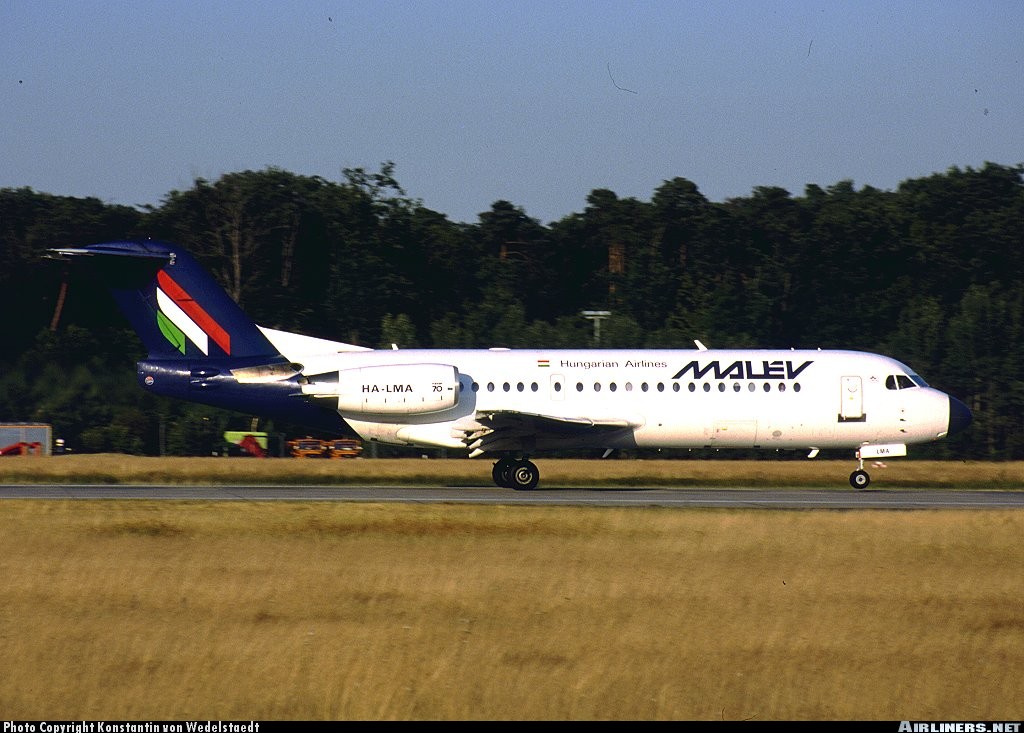
Vehicle type: Planes